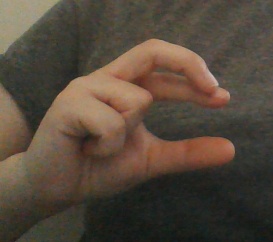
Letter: thal